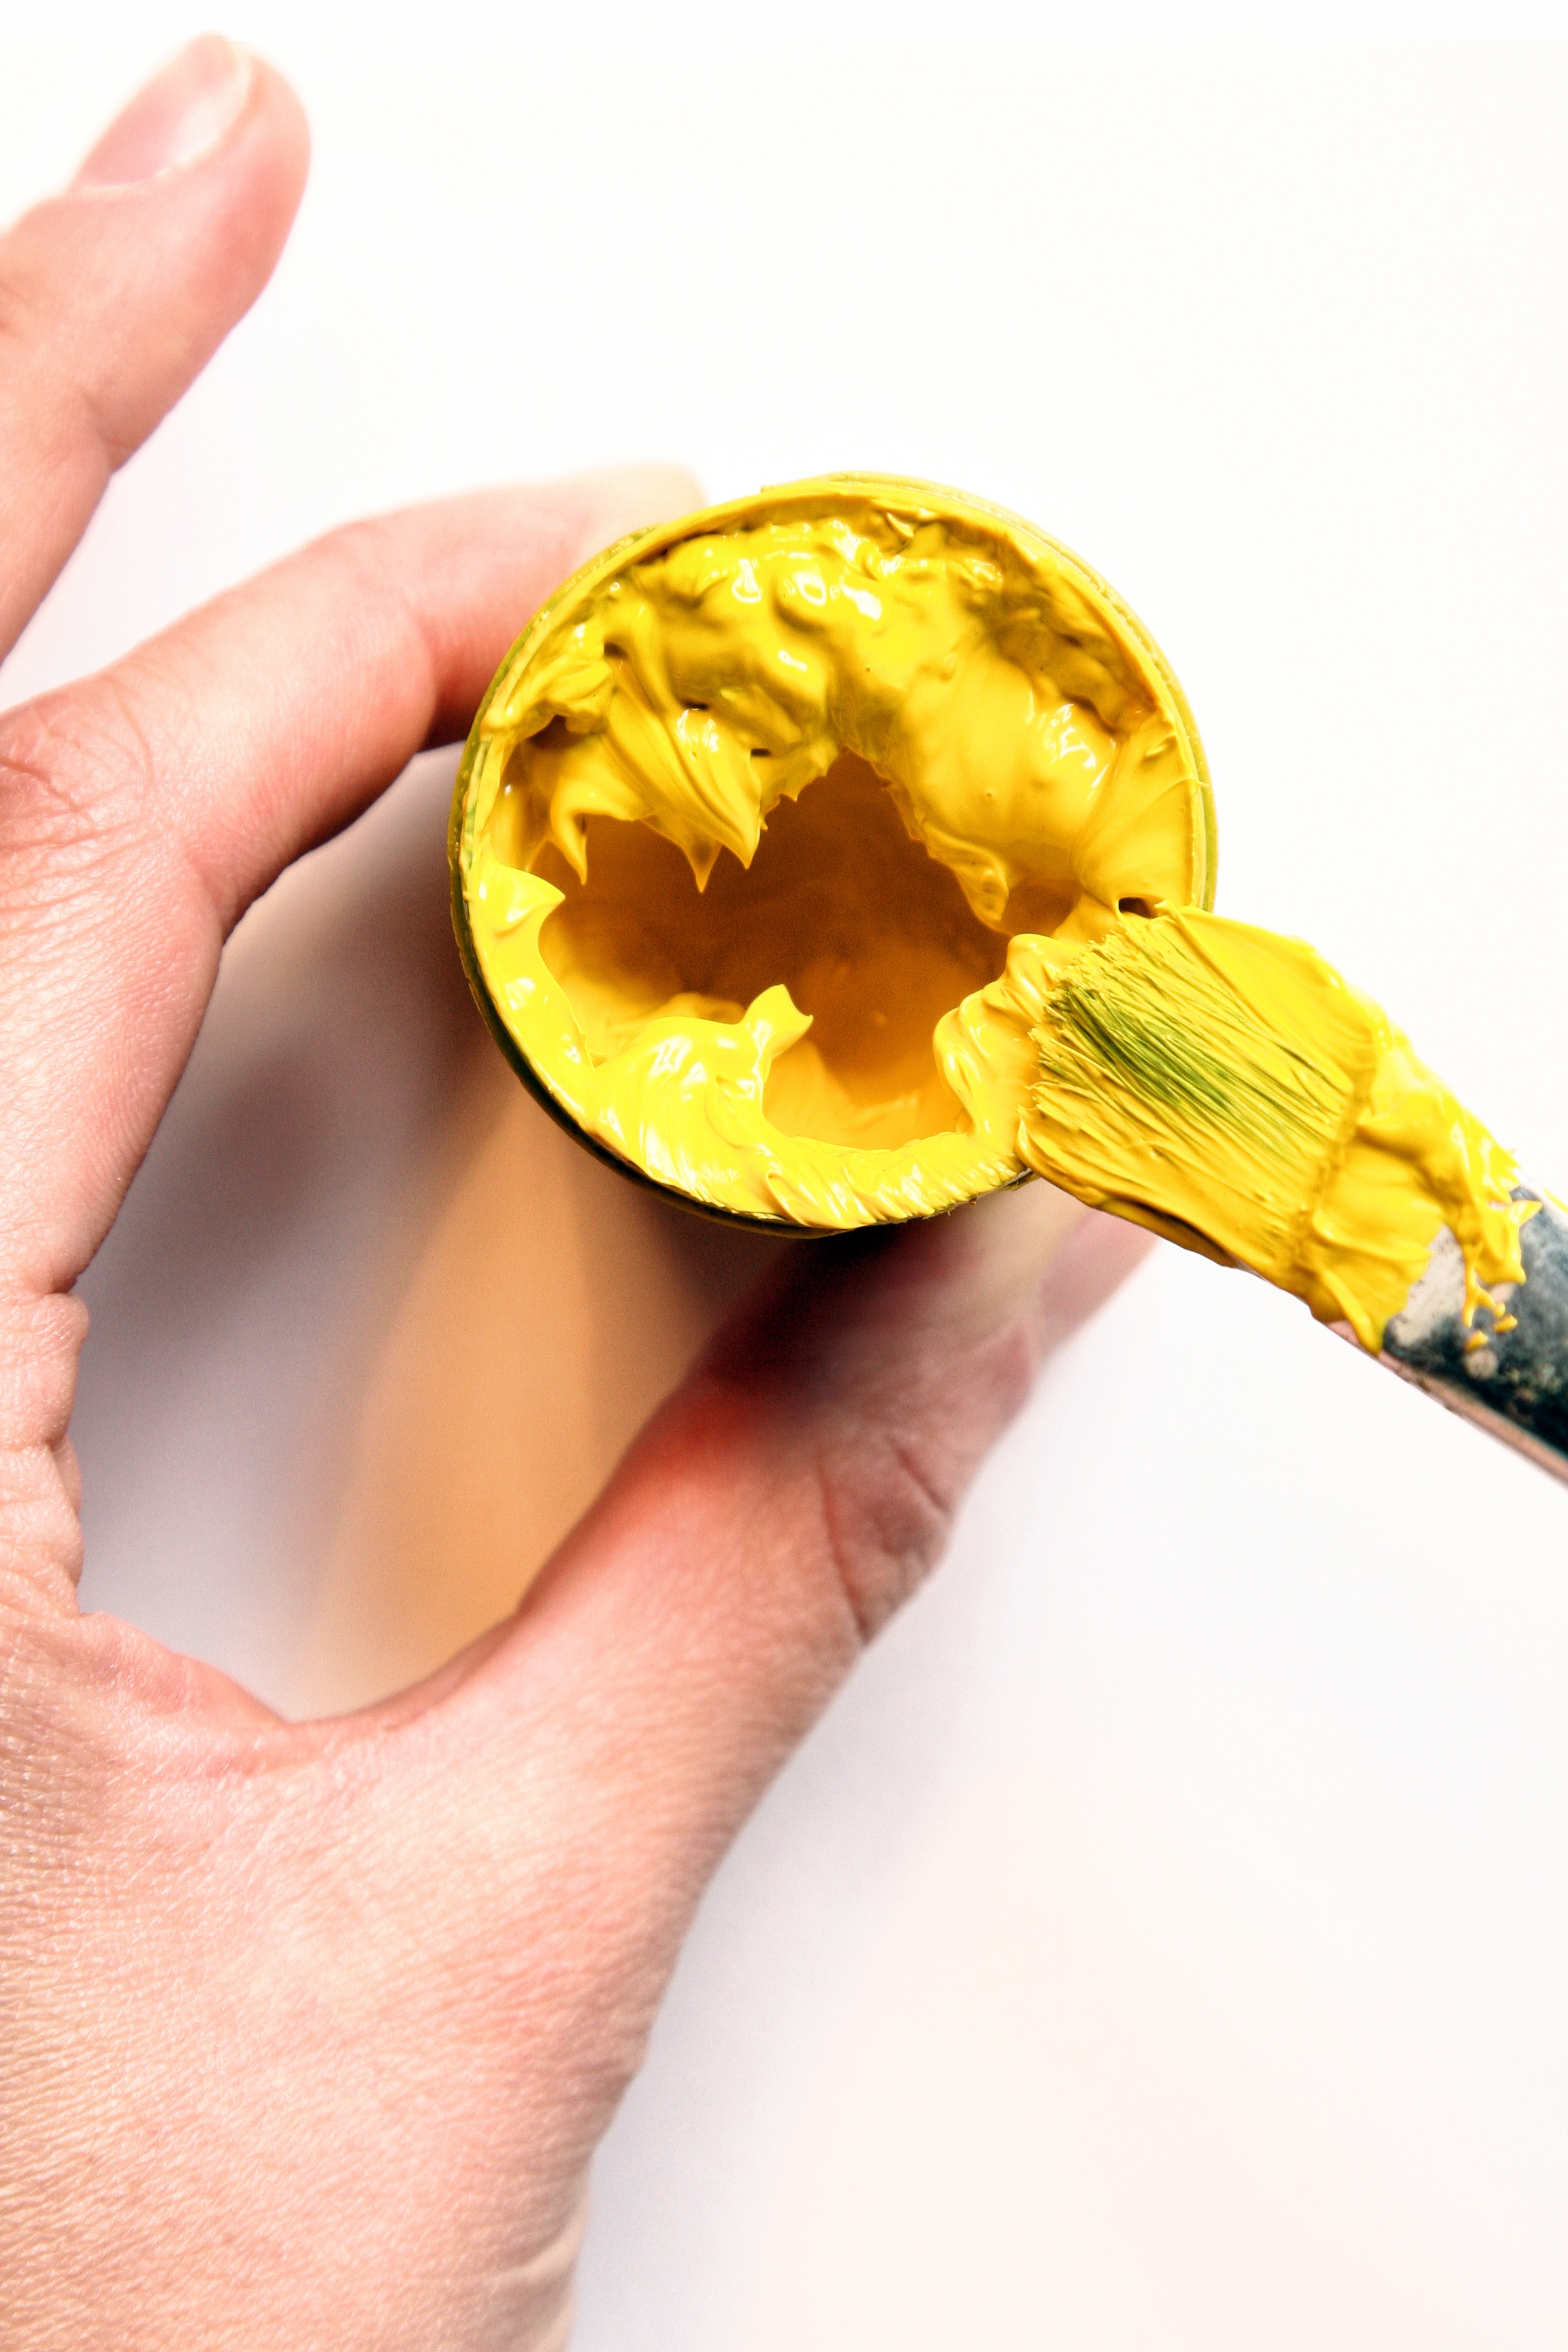
hand, plant, fruit, flower, brush, food, produce, color, paint, yellow, organ, flavor, flowering plant, land plant, the paint